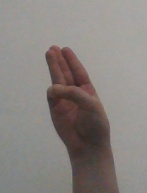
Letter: thaa